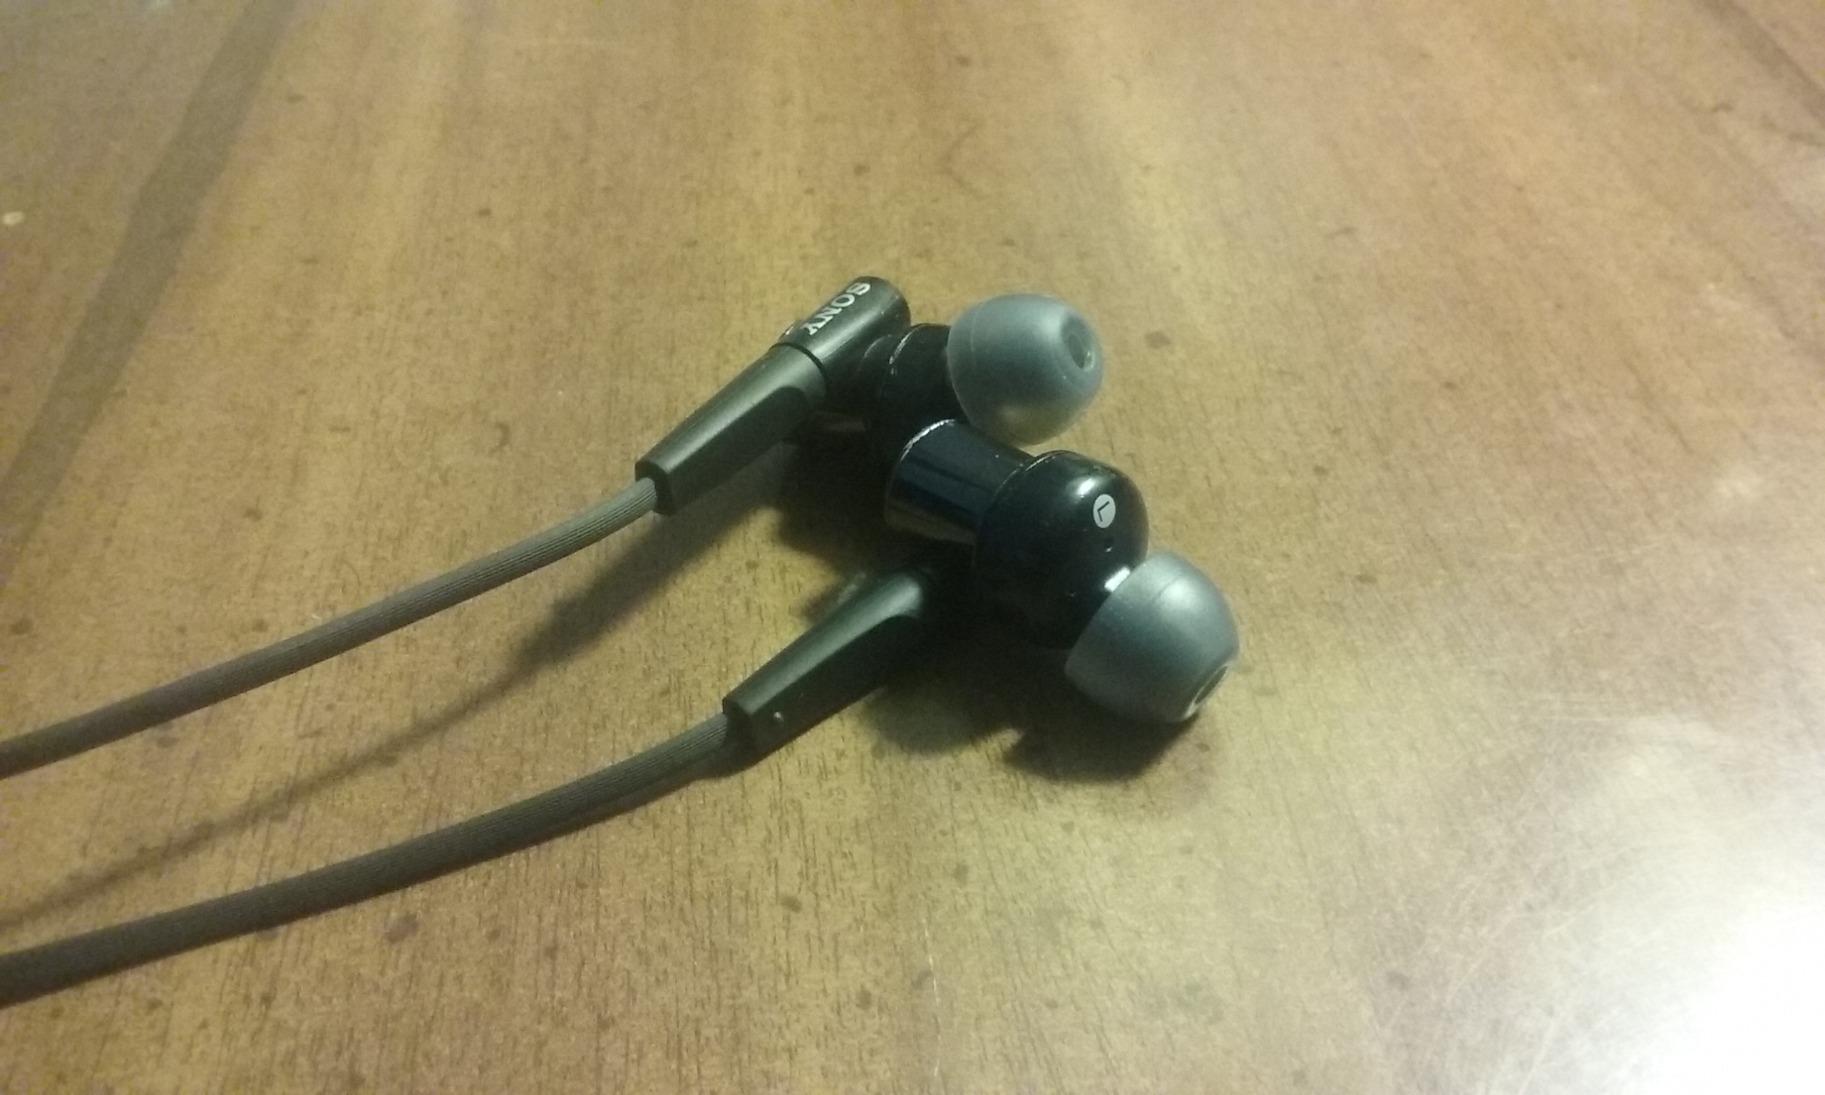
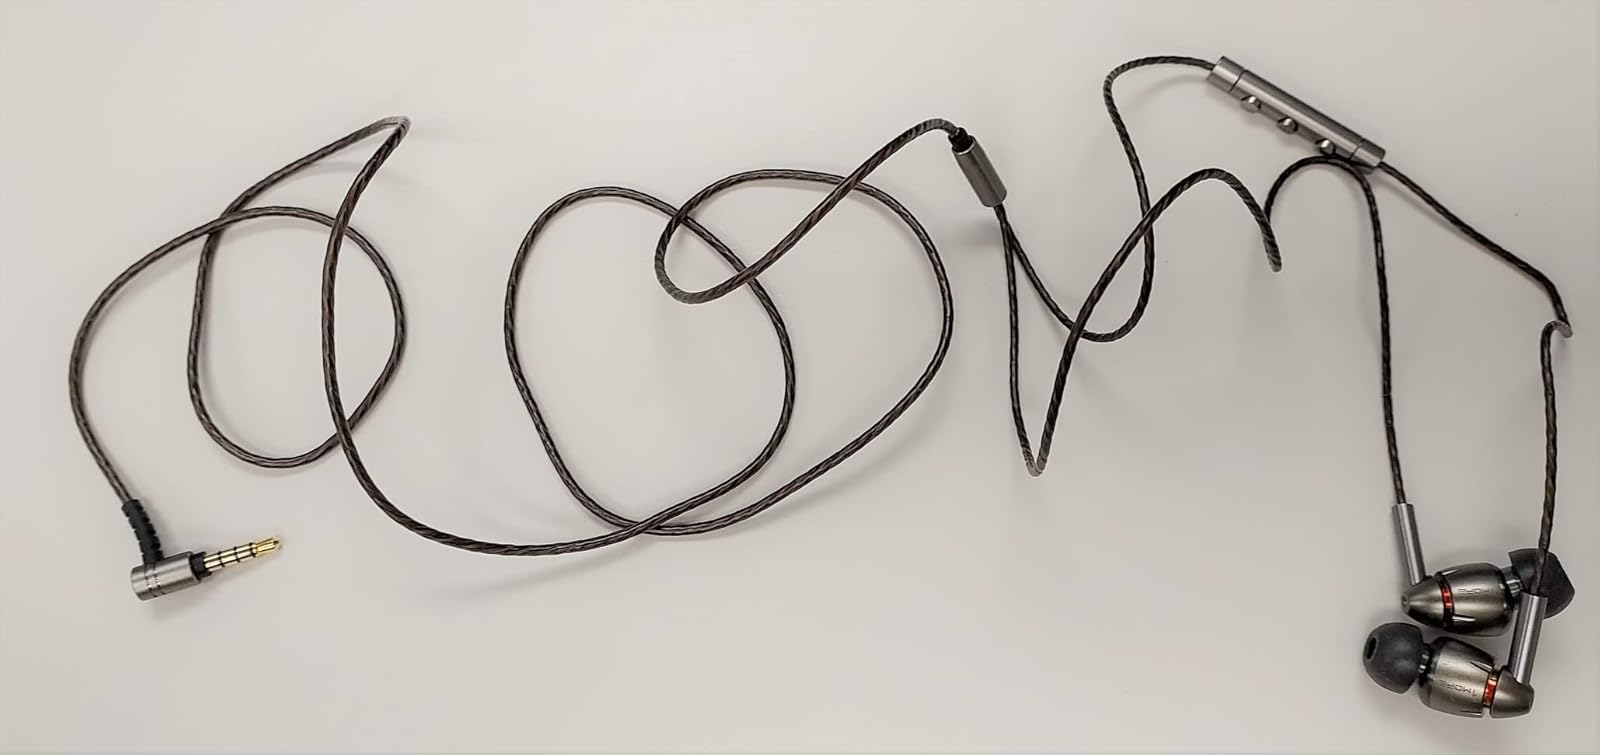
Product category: headphones
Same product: no